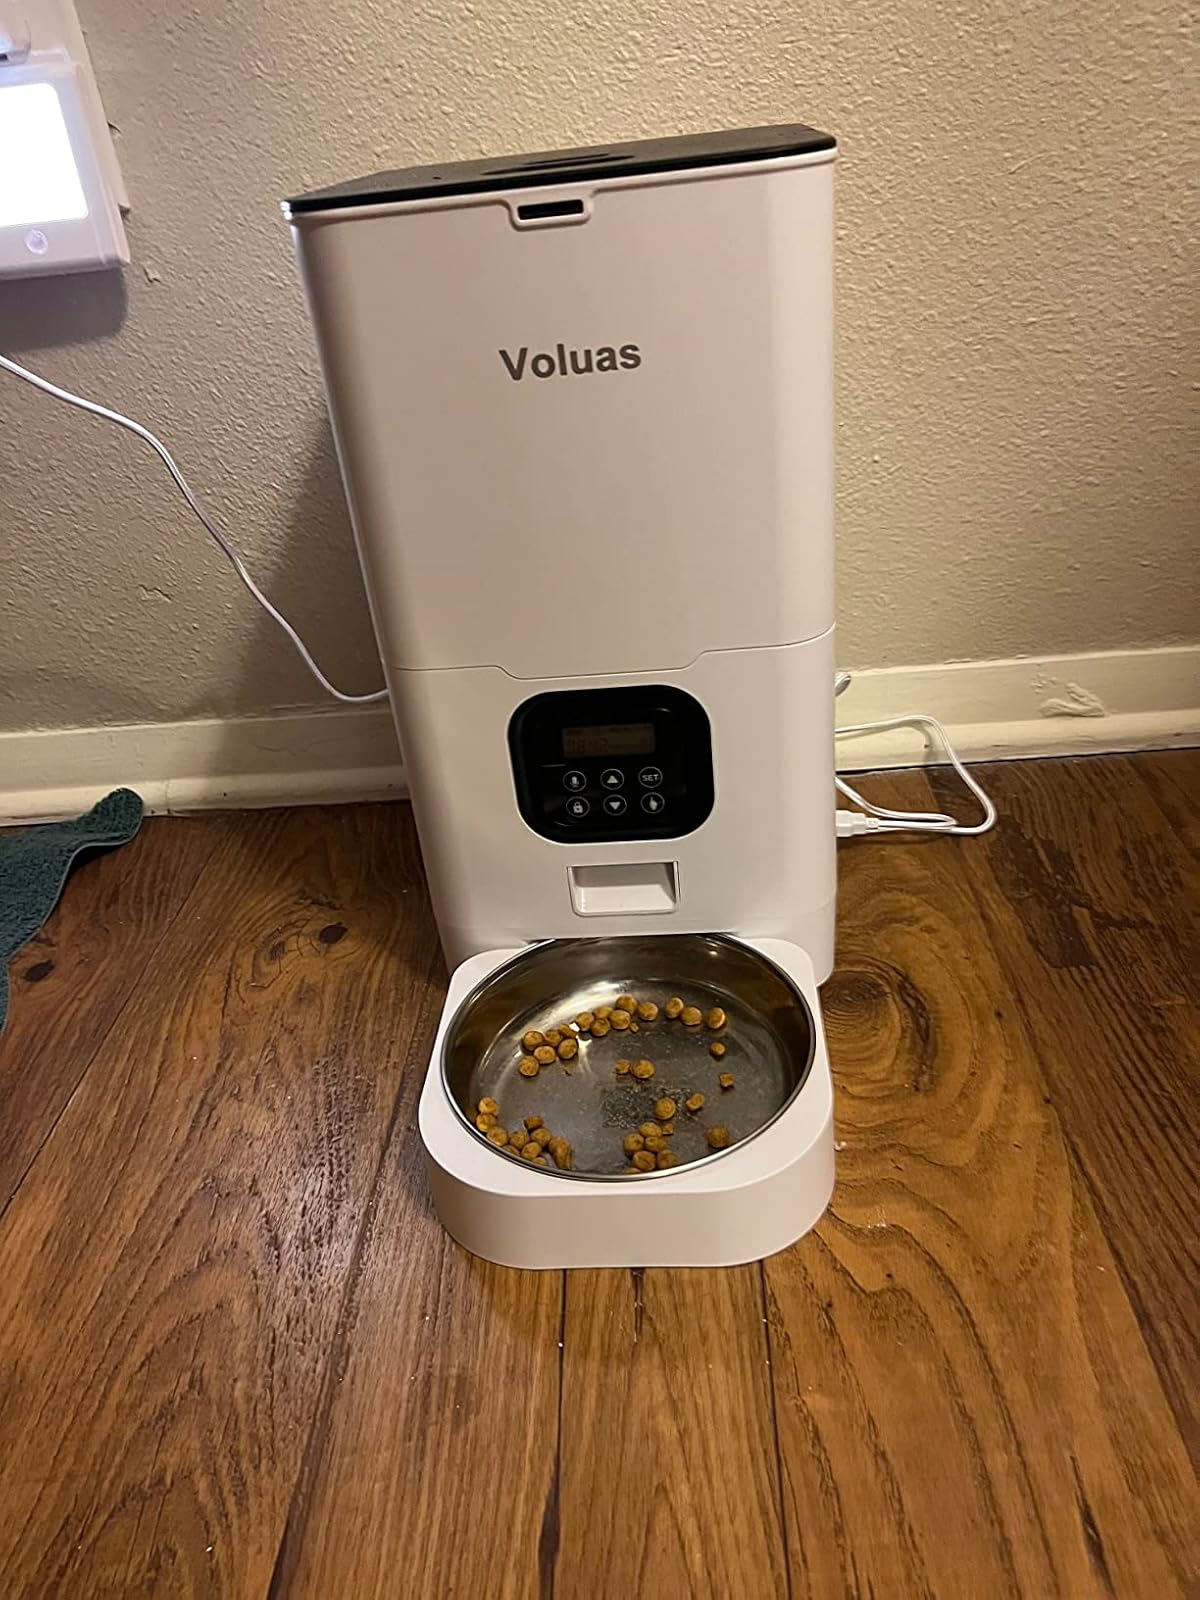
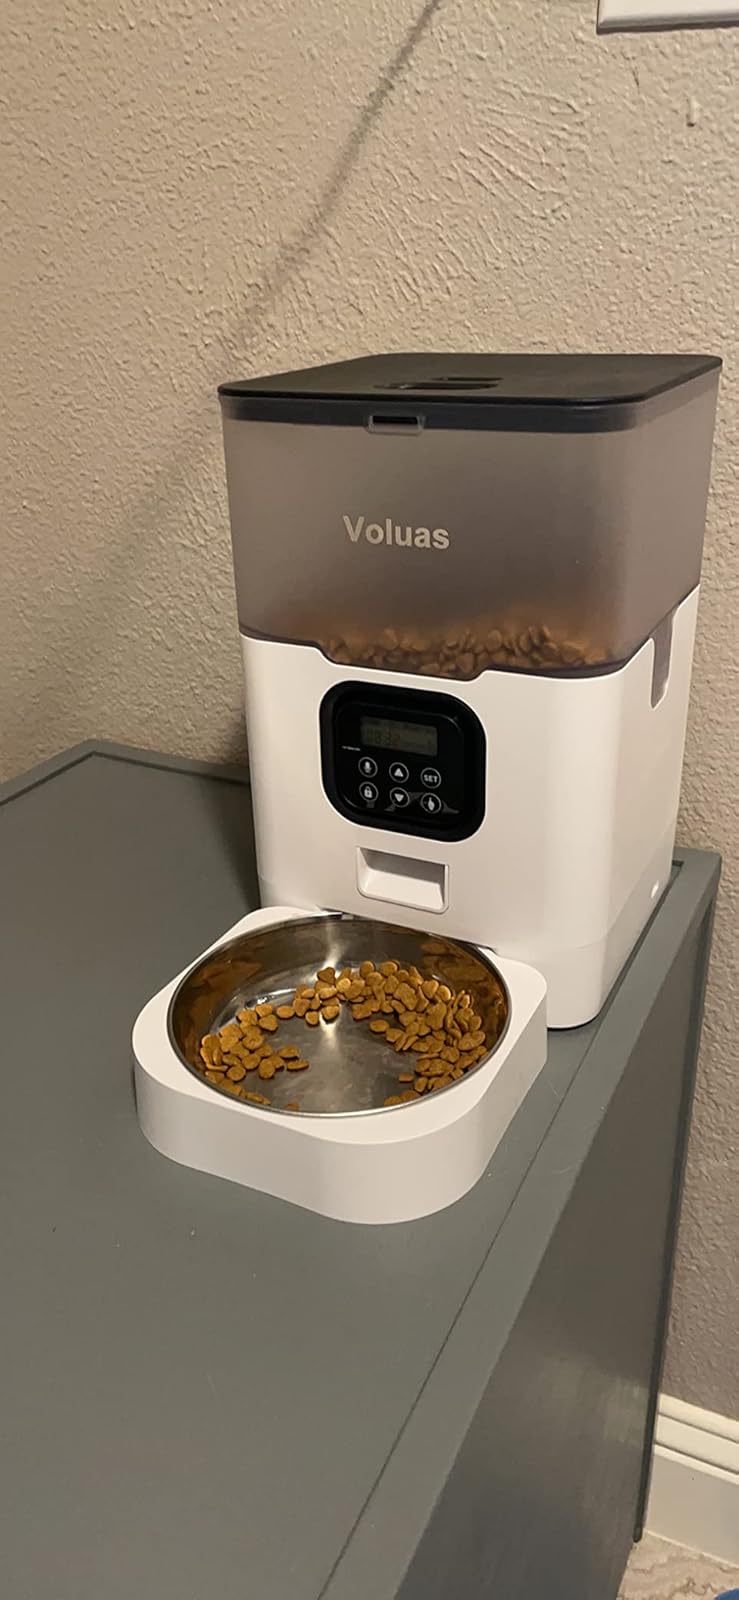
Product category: items_feeder
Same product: no